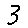
Label: 3